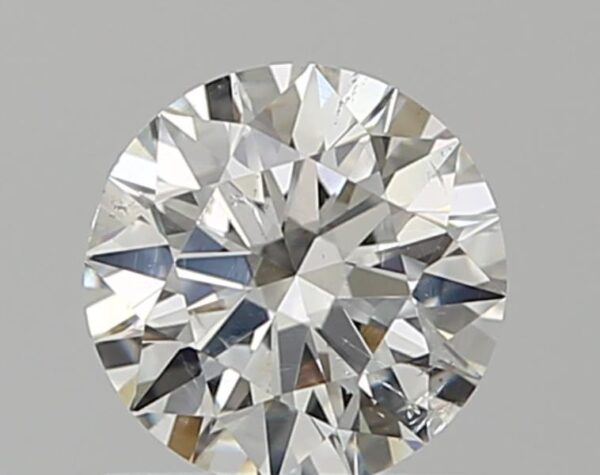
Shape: round
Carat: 0.7
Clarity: SI2
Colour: G
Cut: EX
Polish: EX
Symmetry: EX
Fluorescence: F
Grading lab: GIA
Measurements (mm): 5.66 x 5.7 x 3.52